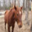
Label: horse